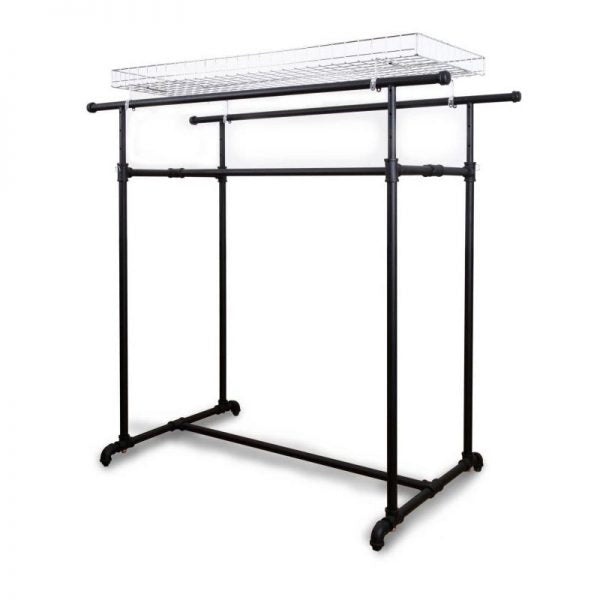
SDPL-KH/ Pipeline – H Rack
H RACK HEIGHT ADJUSTABLE 48"-72" BASE 48" X 230" WIDE 48" CASTERS SOLD SEPARATELY TOP BASKET SOLD SEPARATELY AVAILABLE IN MATTE BLACK OR WHITE
Brand: Mannequin City
Category: Business & Industrial > Retail > Clothing Display Racks > Straight Clothing Display Racks